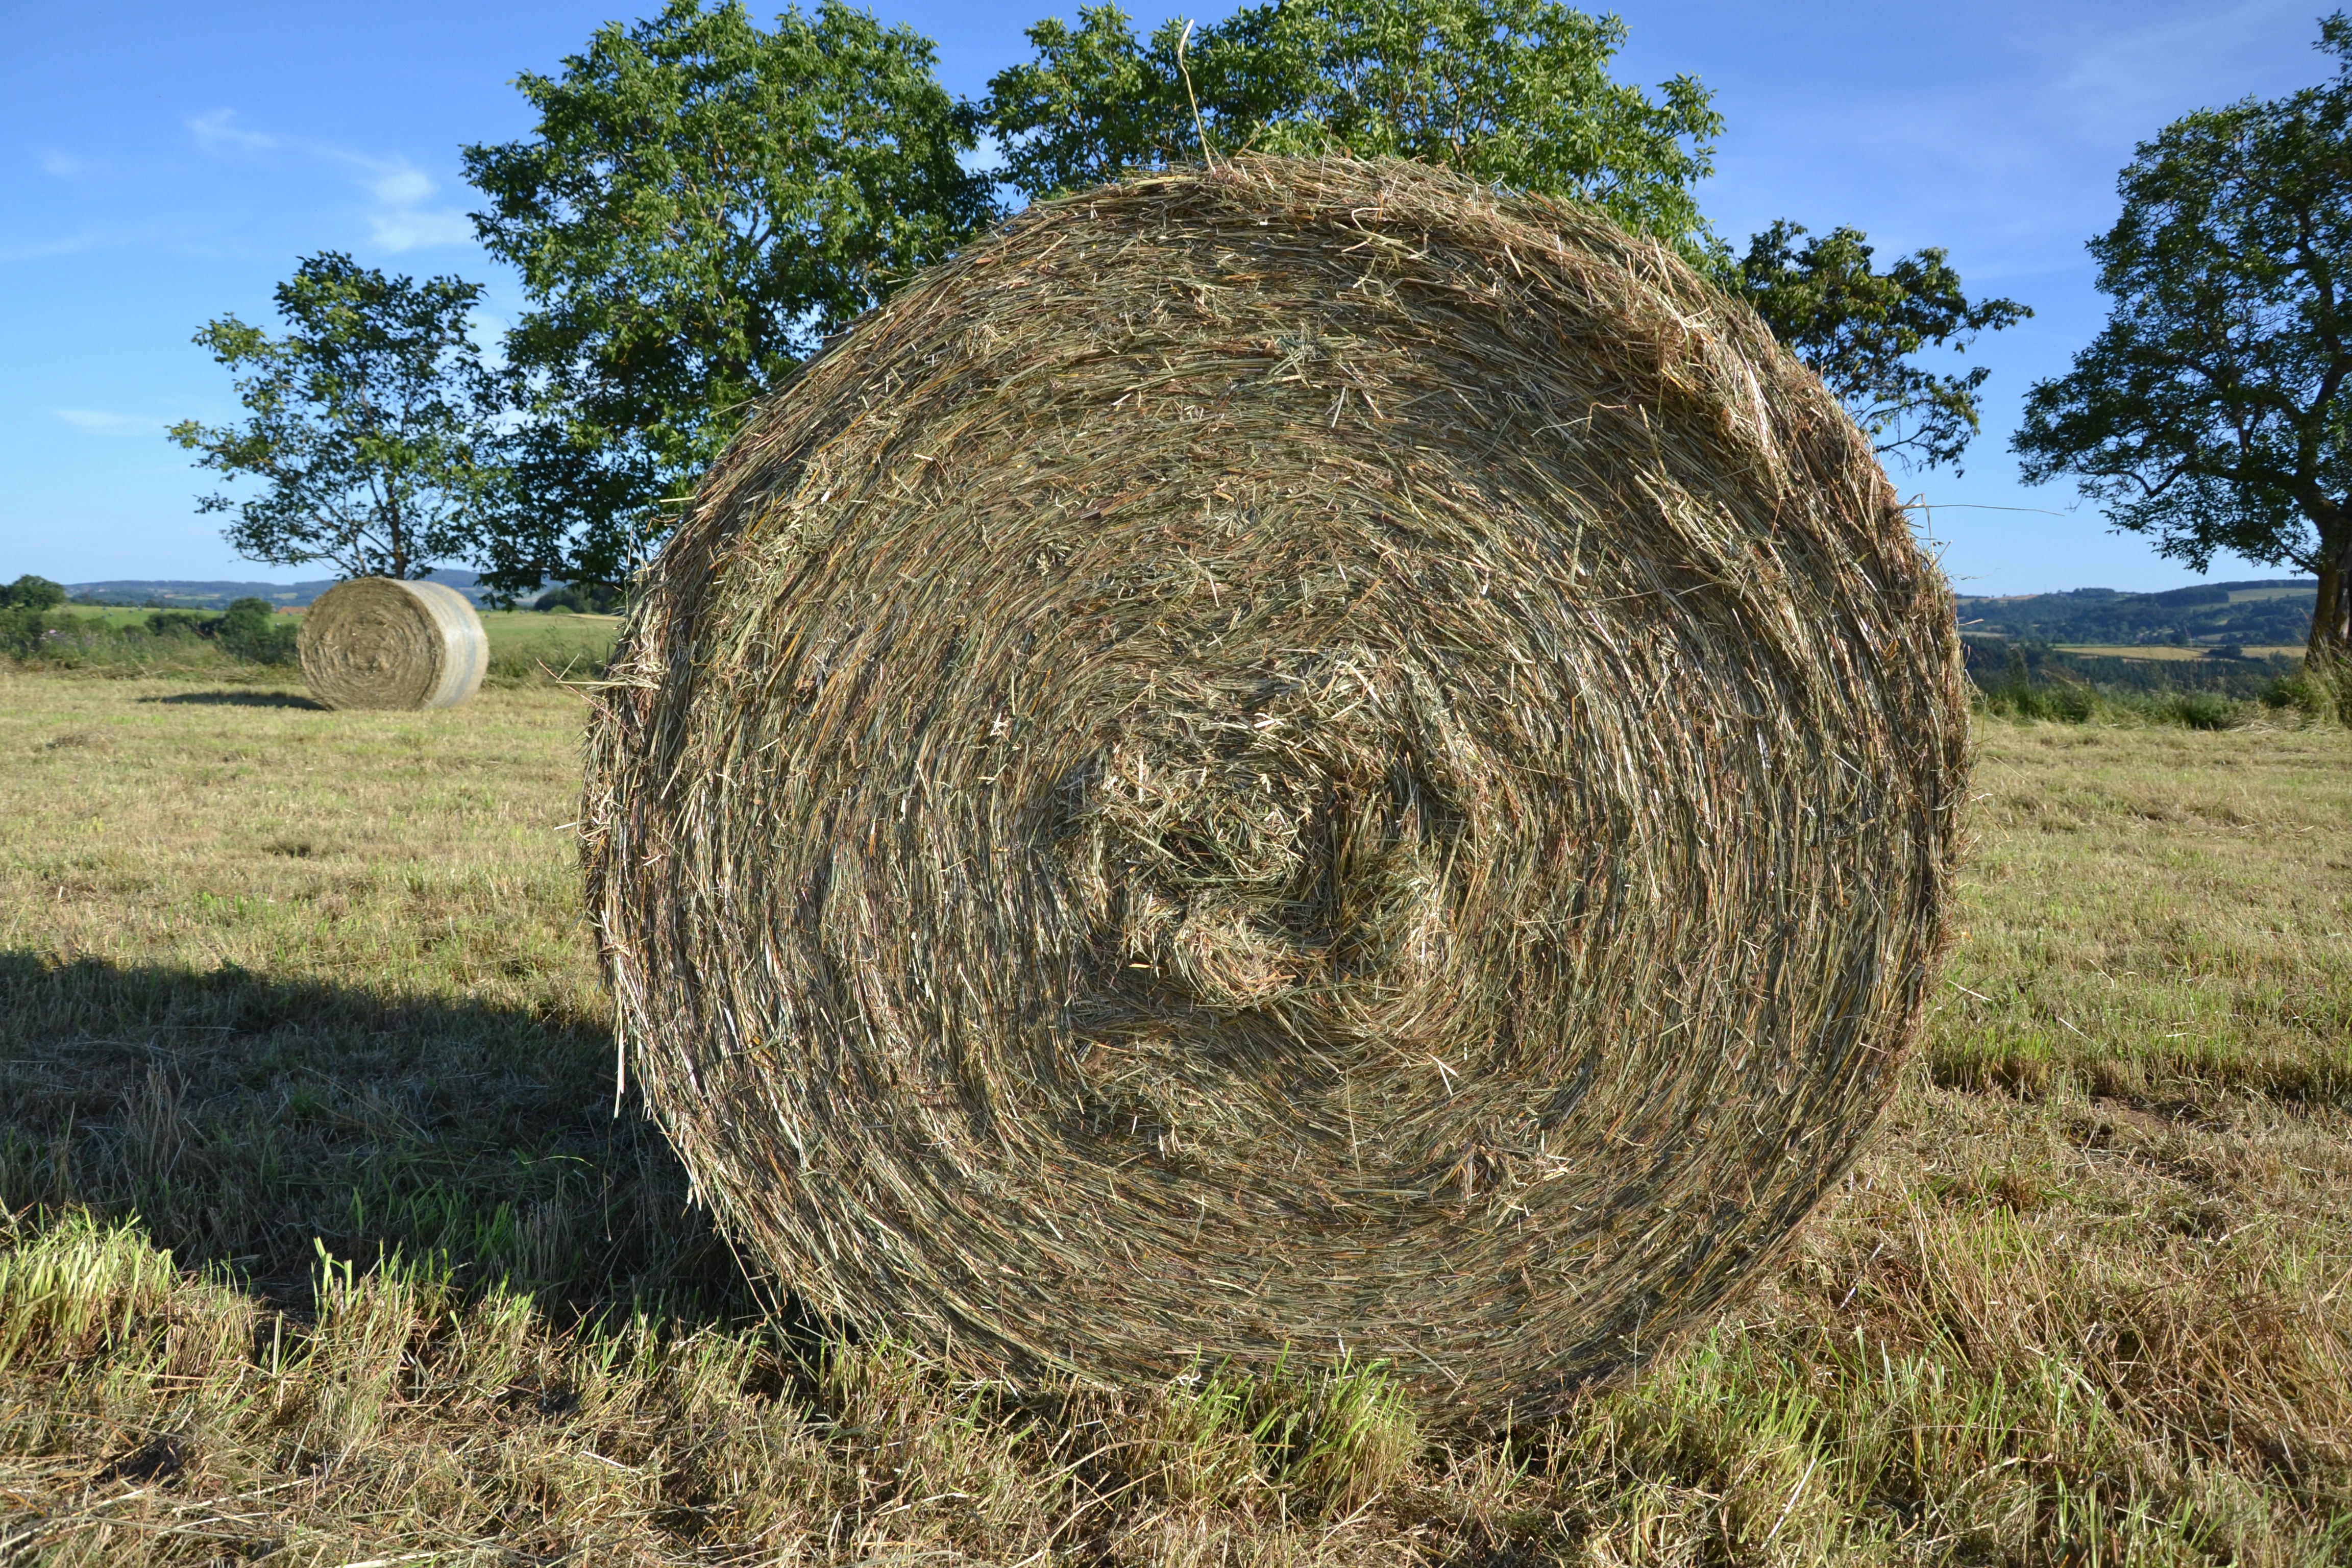
tree, nature, grass, plant, hay, field, texture, trunk, dry, crop, soil, agriculture, roller, rural area, man made object